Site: brandenburg
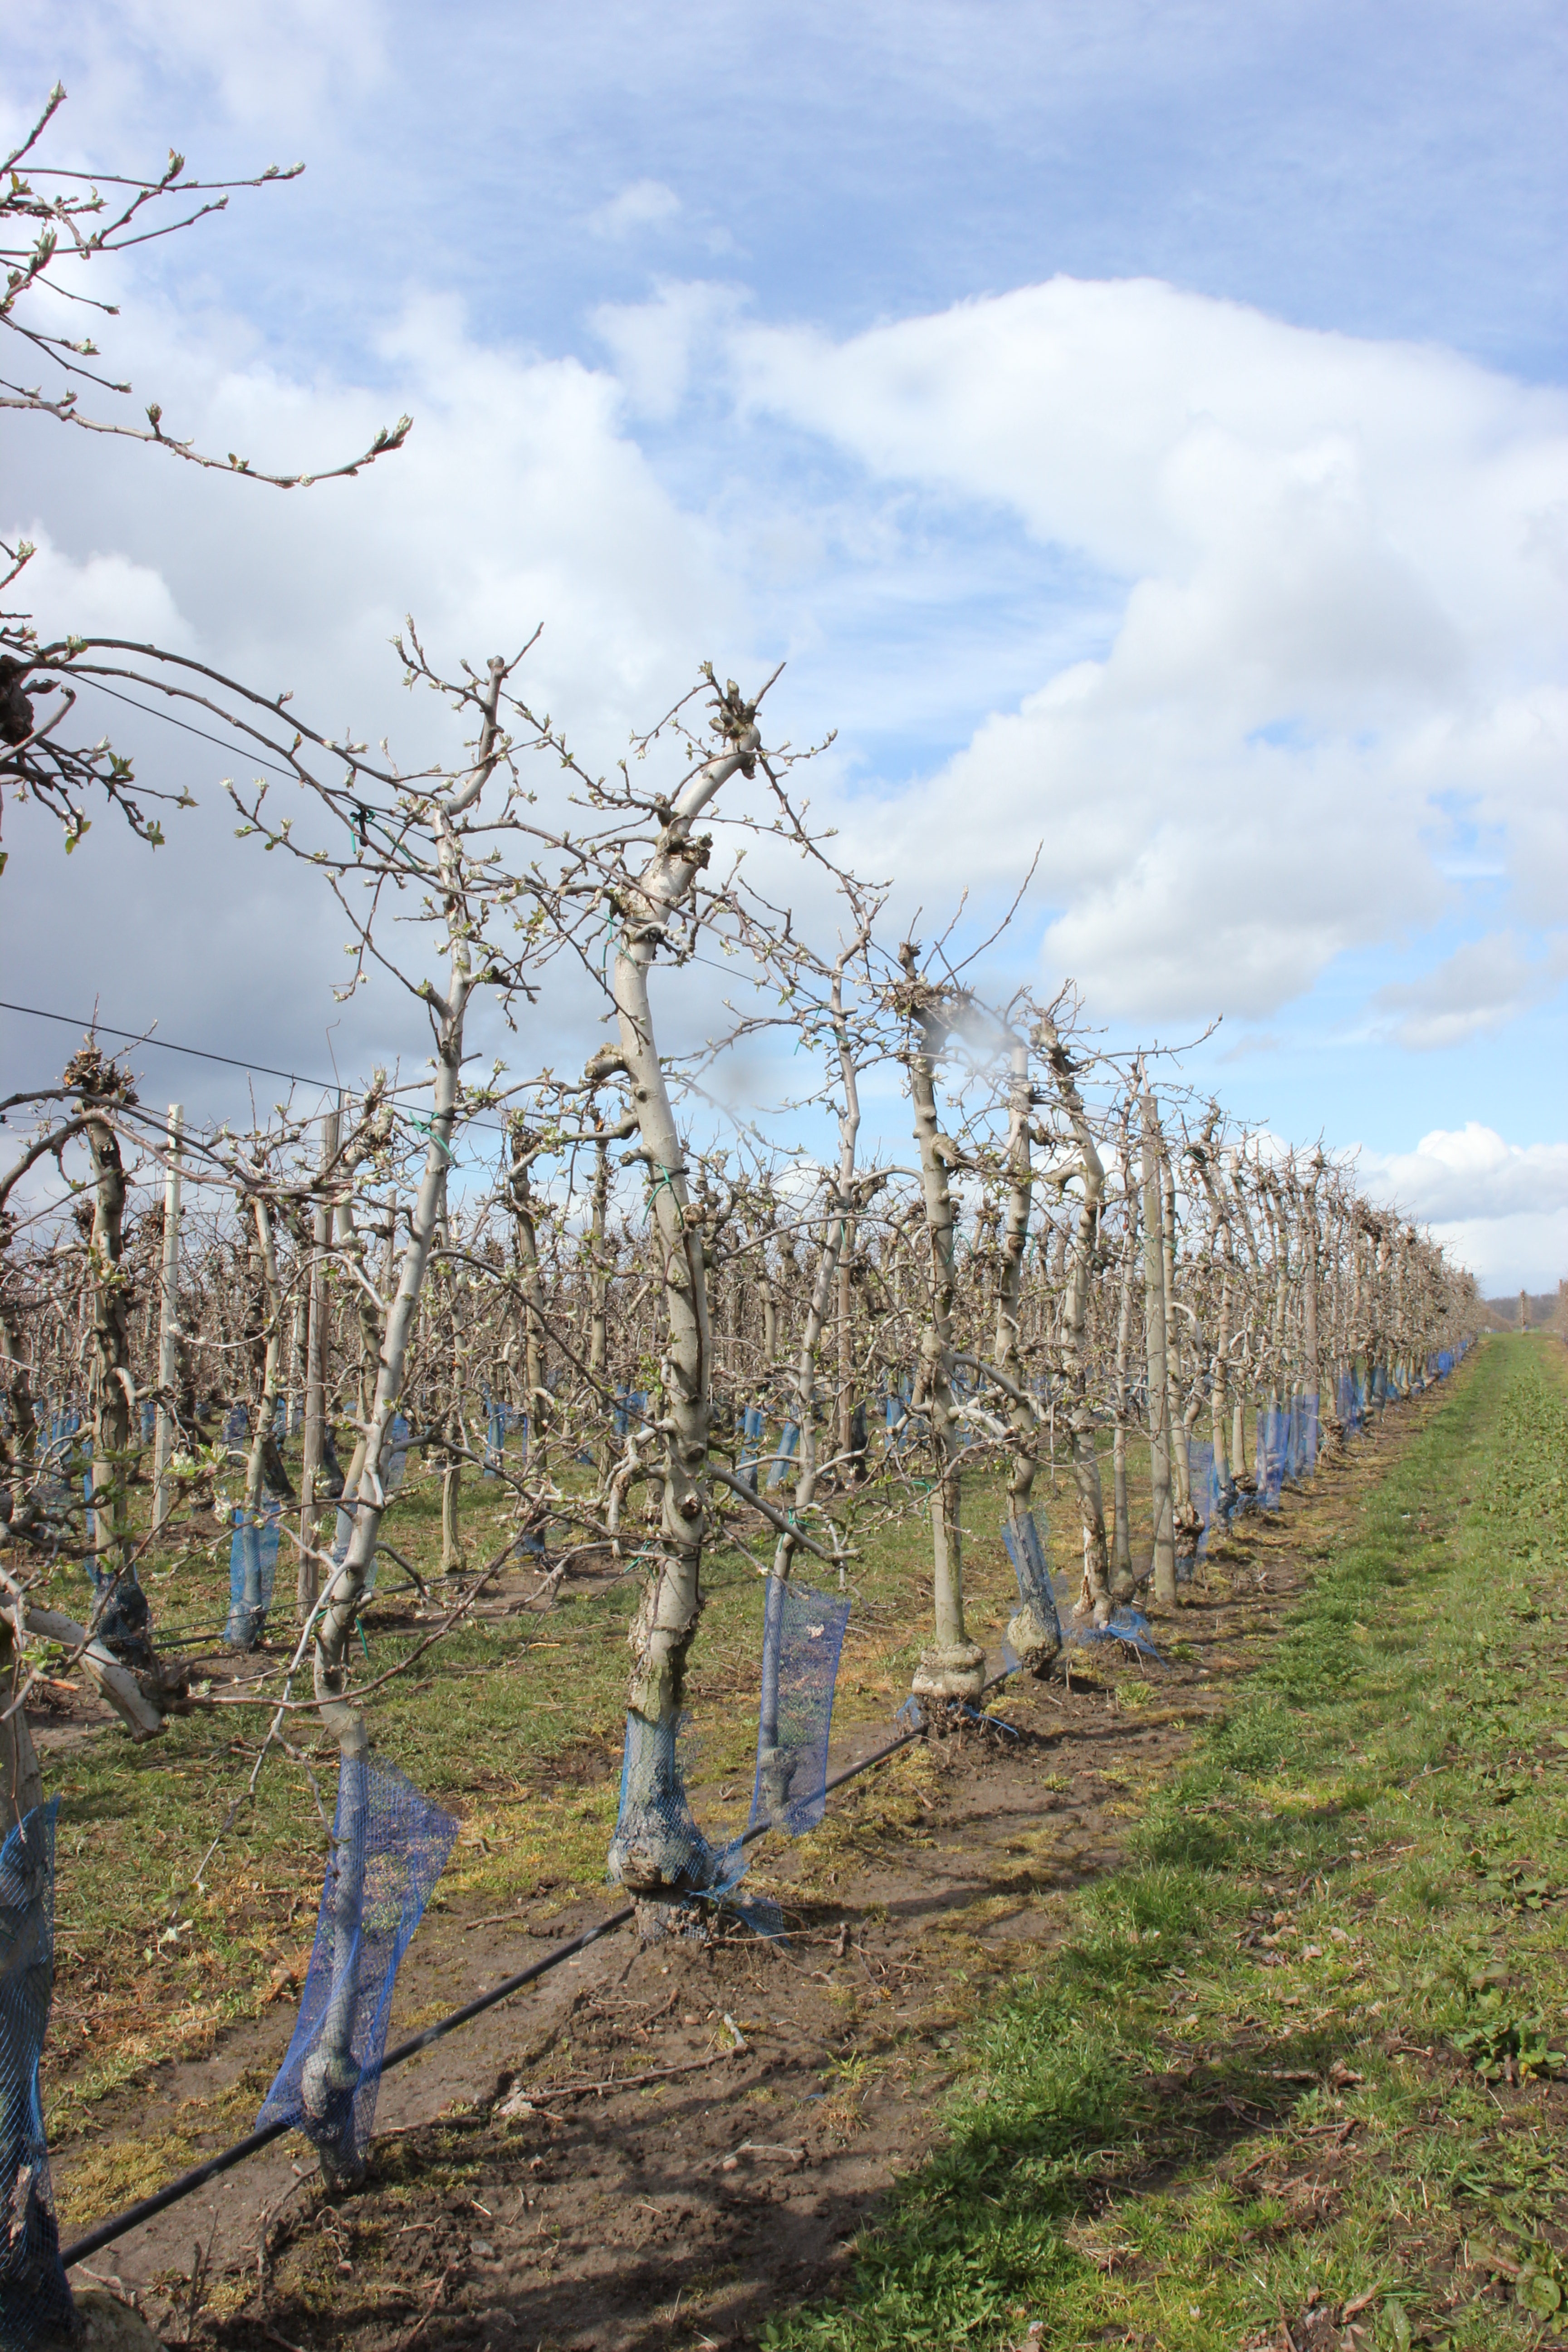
Growth stage (BBCH 55): Inflorescence emergence